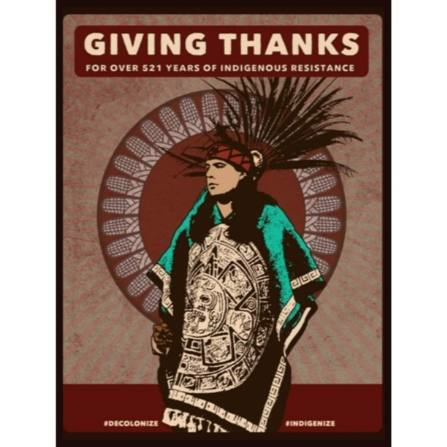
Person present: No